547th Intelligence Squadron

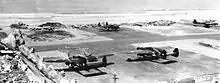
547th Night Fighter Squadron ramp at Lingayen Field.

After operating in the Netherlands East Indies during the balance of 1944, in January 1945 the squadron moved to the new American airfield at Lingayen Gulf on Luzon in the Philippines. Due to the overwhelming superiority of Allied day fighters in the Philippines, the Japanese were forced to conduct operations during the hours of darkness. The squadron, with its radar equipped Black Widow and also ground intercept radar stations, effectively swept the Japanese planes from the night skies. At Lingayen Field, the aircraft were modified in the field to add the capability to carry external ordnance, such as bombs, napalm canisters and ground-to-air rockets. With these modifications, night interdiction raids were carried out on Japanese airfields where it could both strafe the field and also drop ordnance on buildings and other facilities.